Green Ensign

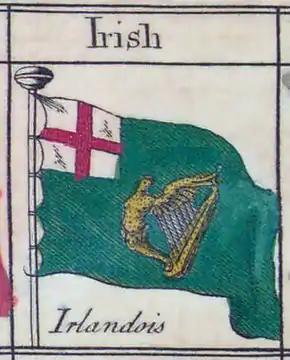
On a 1783 flag chart

The Green Ensign is a historical flag flown by some Irish merchant vessels from the 17th century to the early 20th century. The flag consists of a green field with a golden Irish harp and a canton containing either St George's Cross or a version of the Union Jack.